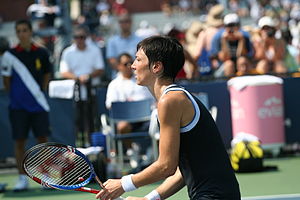
Jasmin Wöhr
Jasmin Wöhr er en professionel tennisspiller fra Tyskland.